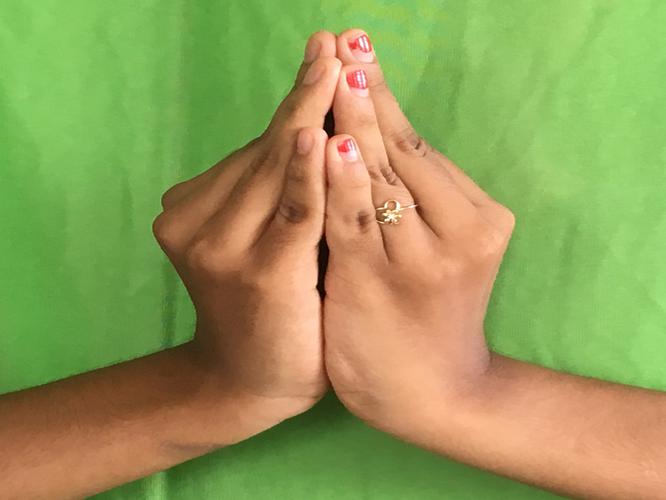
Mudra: Kapotham
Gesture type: double_hand